Muhammad Shamsuddeen III

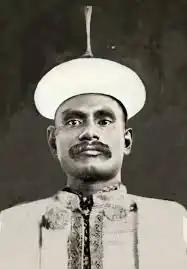

Sultan Muhammad Shamsuddeen Iskander III, , (Dhivehi: ސުލްޠާން މުޙައްމަދު ޝަމްސުއްދީން; 20 October 1879 – 12 March 1935), son of Ibrahim Nooraddeen and Kakaage Don Goma, was the Sultan of the Maldives first from 7 May 1893 and then again from 1902.